List of U.S. state crustaceans

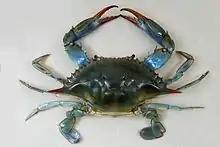
"Callinectes sapidus", the blue crab, is the state crustacean of Maryland.

The blue crab, "Callinectes sapidus" was chosen as the state crustacean of Maryland in 1989. "C. sapidus" is a crab found in the waters of the western Atlantic Ocean, the Pacific coast of Central America and the Gulf of Mexico. The blue crab may grow to a carapace width of . It can be distinguished from a related species that occurs in the same area by the number of frontal teeth on the carapace; "C. sapidus" has four, while "C. ornatus" has six.